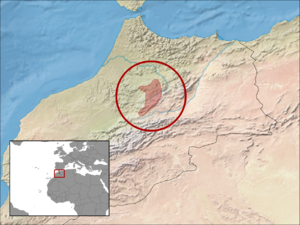
Chalcides lanzai est une espèce de sauriens de la famille des Scincidae.